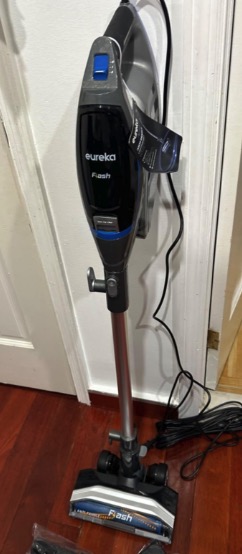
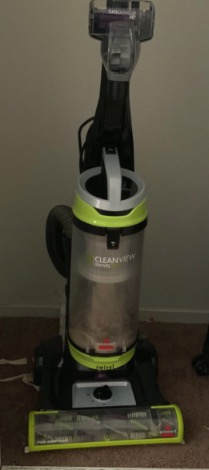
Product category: items_vacuum
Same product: no